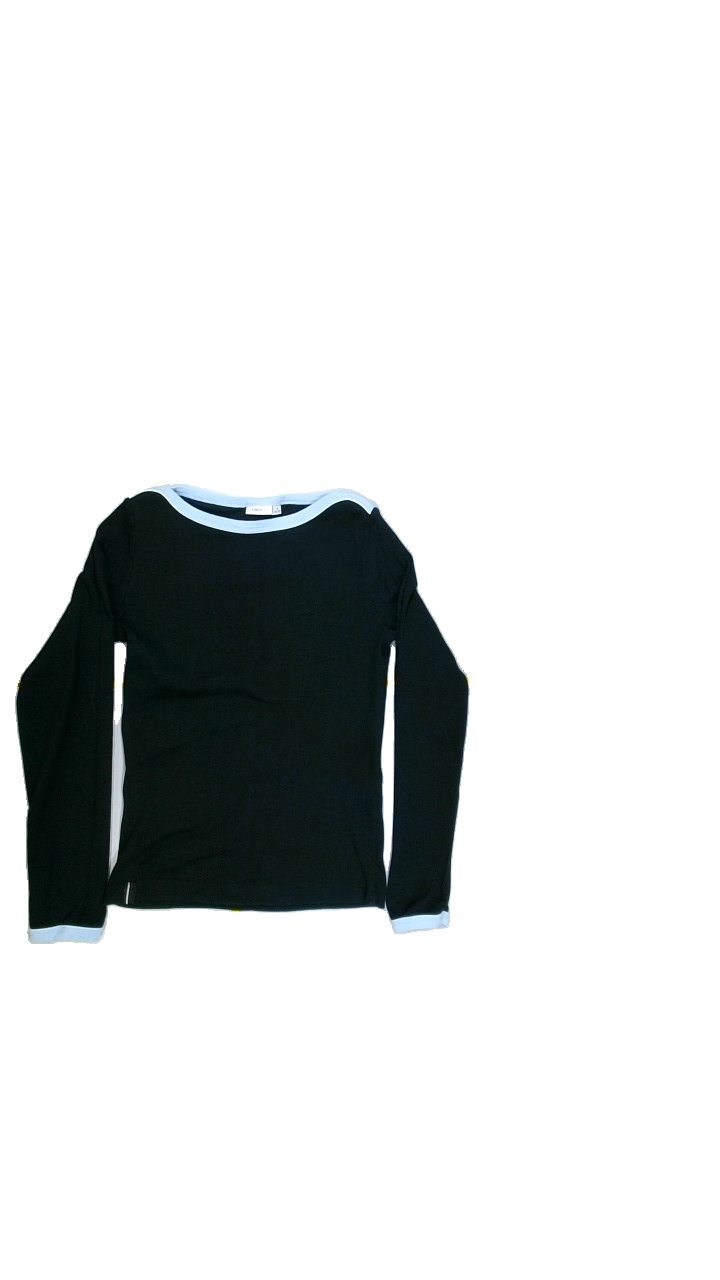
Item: Shirt (Ladies)
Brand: Lindex
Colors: Black, Blue
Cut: Regular, C-collar
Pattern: Plain
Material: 100%cotton
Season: All
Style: No trend
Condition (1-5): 4
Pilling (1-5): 4
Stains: No
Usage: Export
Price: <50